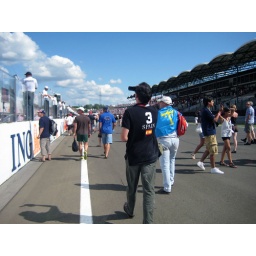
On the track. The men in white T-shirts blocks the way to the boxes